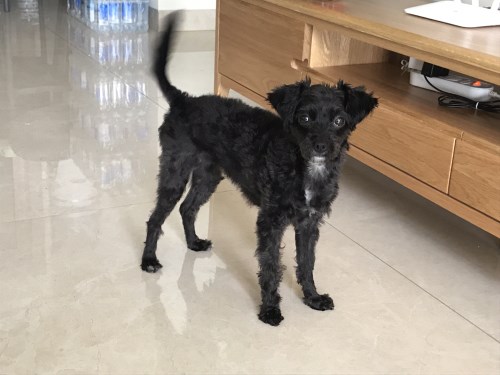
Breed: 2925-n000114-toy_poodle